Moto Guzzi

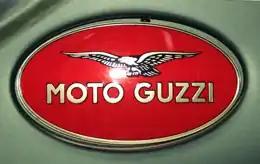
Moto Guzzi emblem

Moto Guzzi is an Italian motorcycle manufacturer and the oldest European manufacturer in continuous motorcycle production.